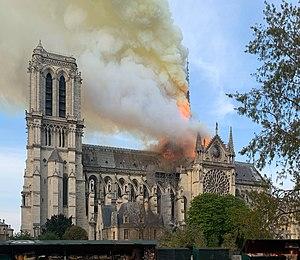
Photo de Notre-Dame de Paris le 15 avril 2019 à 19h17 prise du Quai de Montebello
L’incendie de Notre-Dame de Paris est un incendie majeur survenu à la cathédrale Notre-Dame de Paris, les 15 et 16 avril 2019, pendant près de 15 heures.